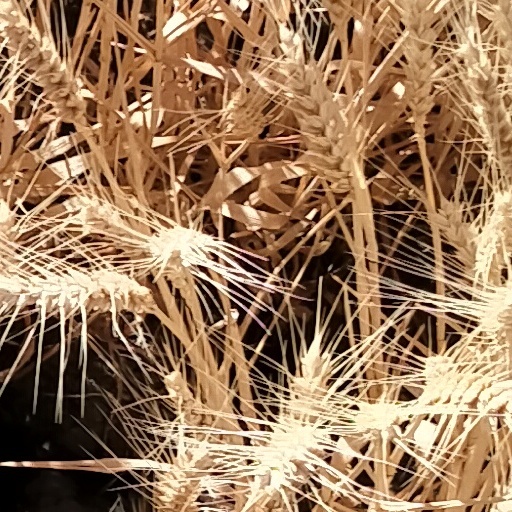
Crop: wheat